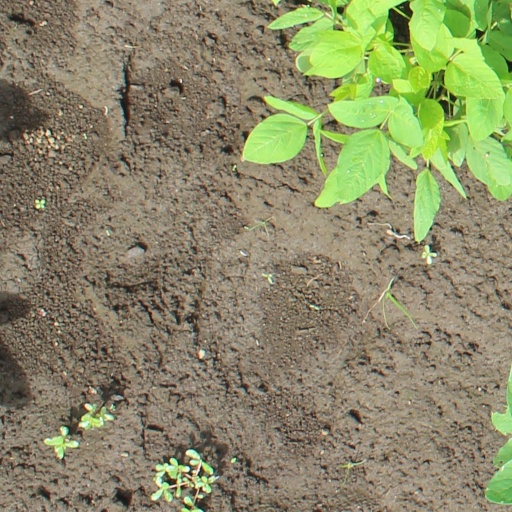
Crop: soybean